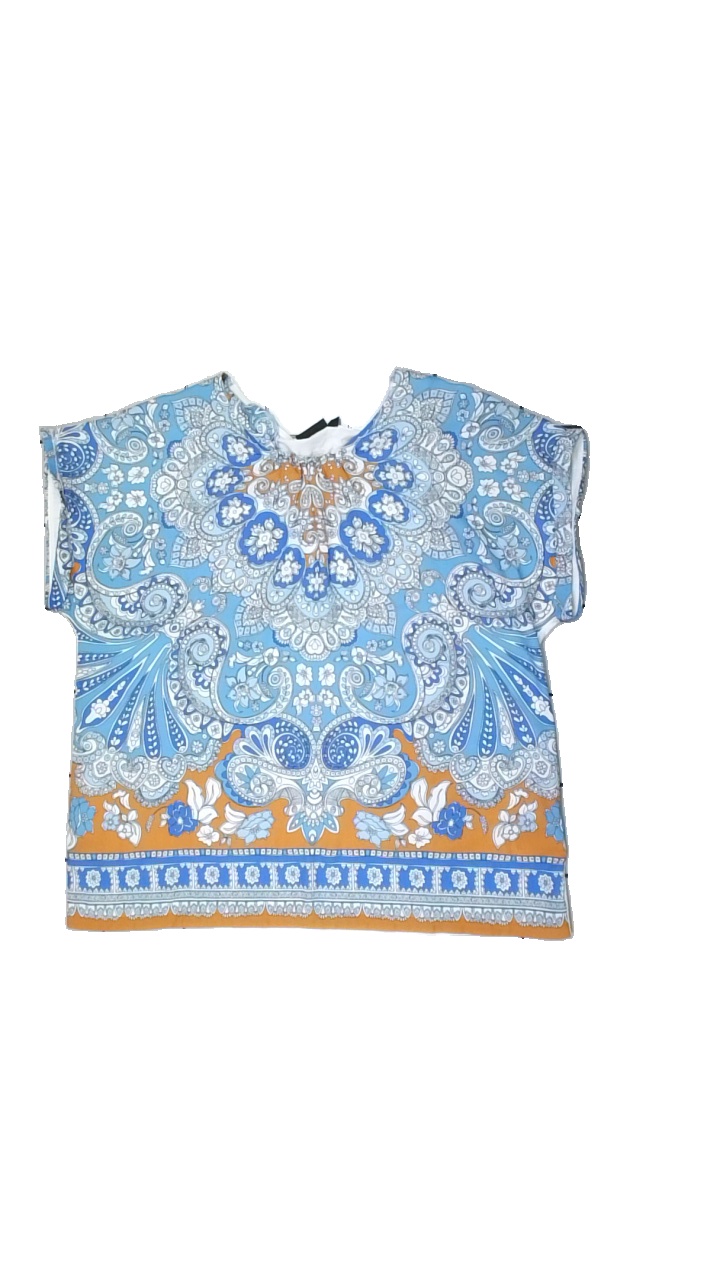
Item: Top (Ladies)
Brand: Kappahl
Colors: Blue, White, Orange, Multicolor
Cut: Regular, C-collar
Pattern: Other
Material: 84% polyester, 16% cotton
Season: All
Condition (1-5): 2
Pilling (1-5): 2
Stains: Minor
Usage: Export
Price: <50